Nell Theobald

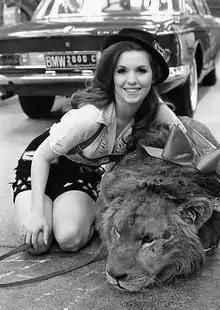
Theobald poses with Ludwig the lion moments before being attacked

Nell Theobald (October 5, 1944 – August 20, 1977) was an American model, actress and dancer from Atlanta, Georgia.